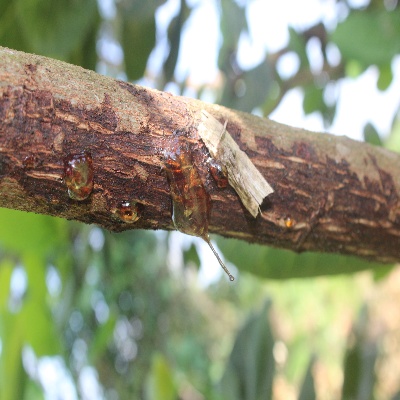
Crop: Cashew
Condition: gumosis